Douglas Wolk

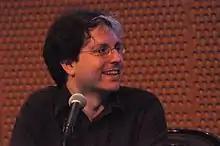
Douglas Wolk on the "Music in the '00s" panel, 2010 Pop Conference, EMPSFM, Seattle, Washington.

Douglas Wolk (born 1970) is a Portland, Oregon-based author and critic. He has written about comics and popular music for publications including "The New York Times", "Rolling Stone", "The Washington Post", "The Nation", "The New Republic", Salon.com, Pitchfork Media, "Vanity Fair", and "The Believer". Wolk was the managing editor of "CMJ New Music Monthly" from 1993 to 1997, and hosted a radio show on WFMU from 1999 to 2001. He has four published books. The most recent, "All of the Marvels", tours the Marvel comics universe via his project of reading all 27,000 Marvel superhero comics. In support of that project, in January 2019 he launched a members-only reading group, wherein participants collectively read and discuss a single issue of a Marvel comic book every day. He frequently appears discussing comics on the YouTube channel of Portland comic book store, Books with Pictures.